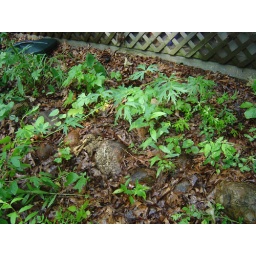
Aconite, also known as monkshood, arches across the shade bed in front of the screen house.